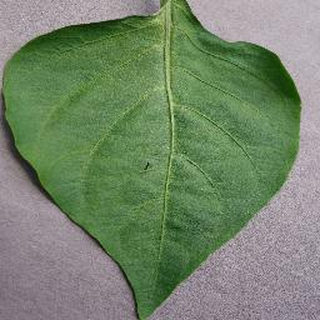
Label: healthy_bell_pepper